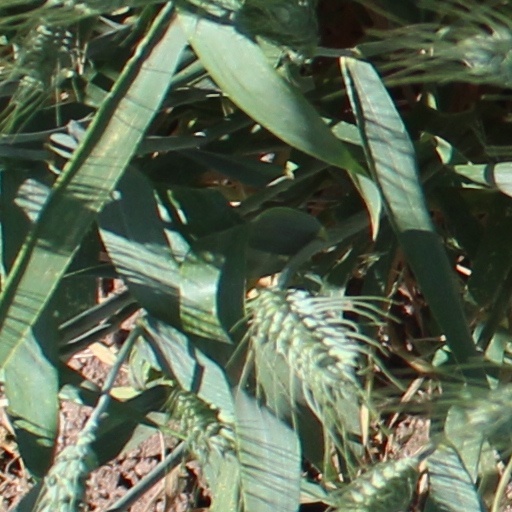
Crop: wheat